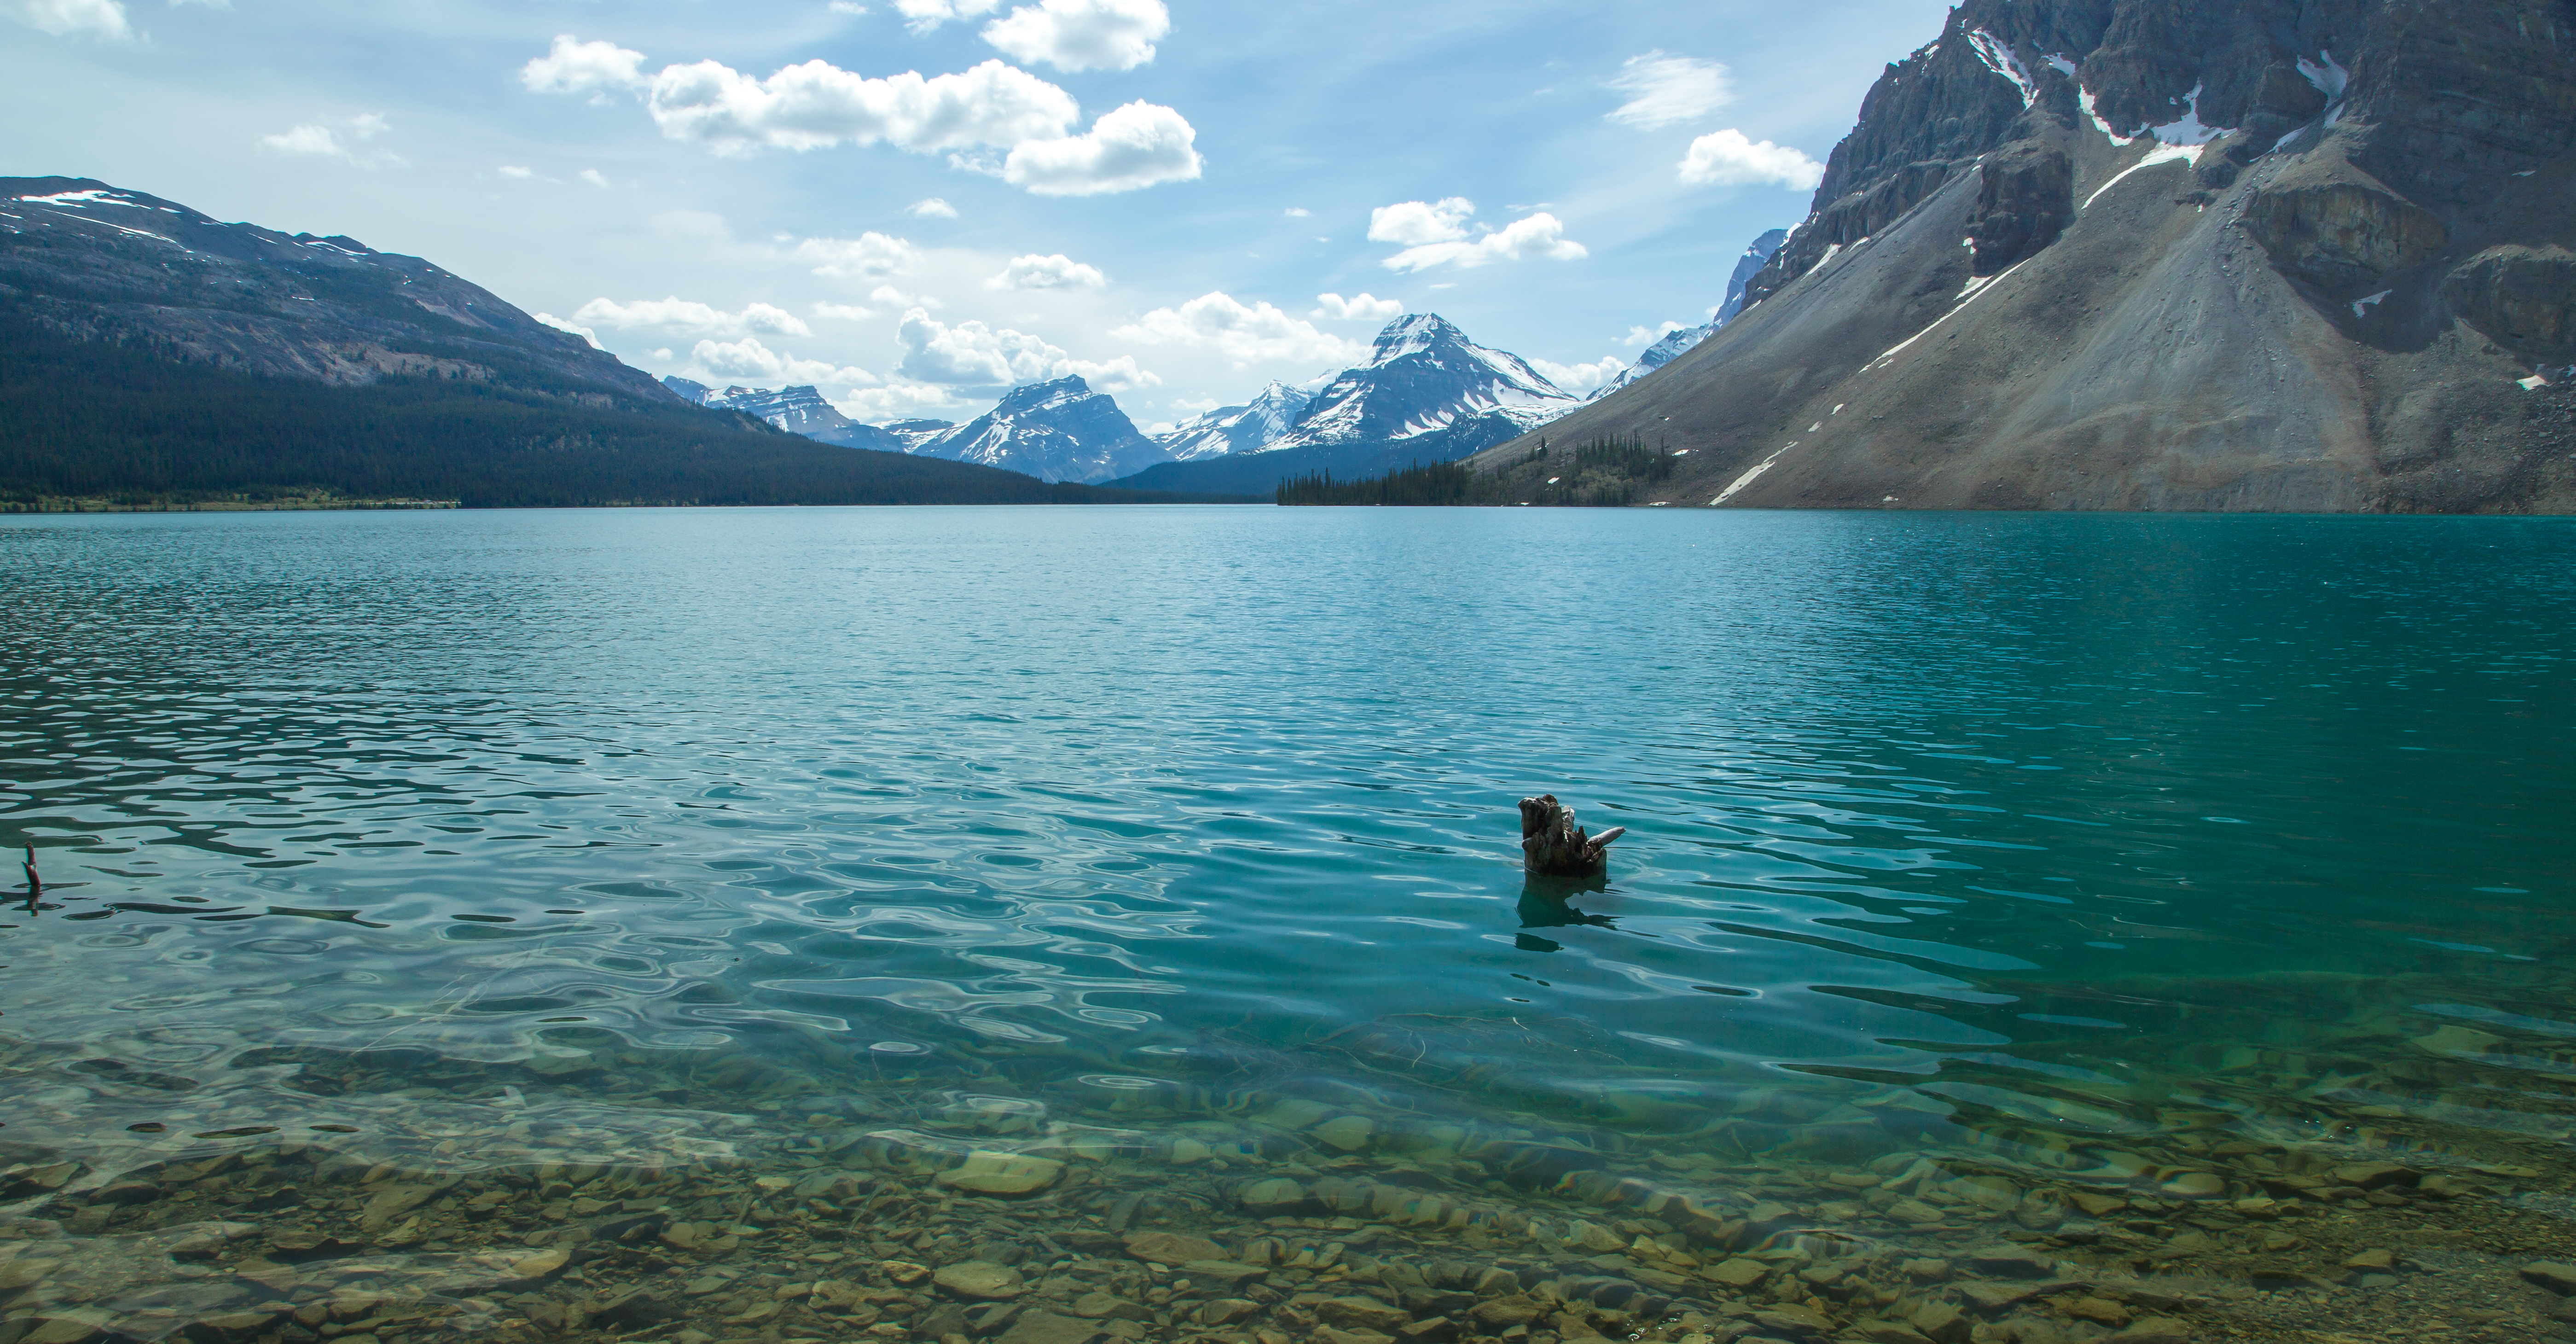
landscape, sea, water, mountain, lake, mountain range, scenery, lagoon, bay, fjord, turquoise, canada, rockies, alberta, banffnationalpark, loch, challengeyouwinner, cyunanimous, icefieldsparkway, landform, bowlake, mountainous landforms, glacial landform